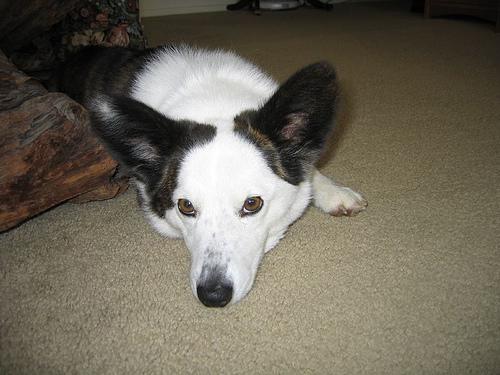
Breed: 2909-n000116-Cardigan